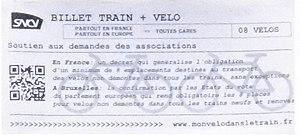
Billet soutien aux associations 8 places vélo dans chaque train. Manifestation du 4 juillet 2020 devant la gare de Lyon à Paris
Le transport des vélos en train permet aux cyclistes de parcourir de longues distances sans revenir au point de départ.